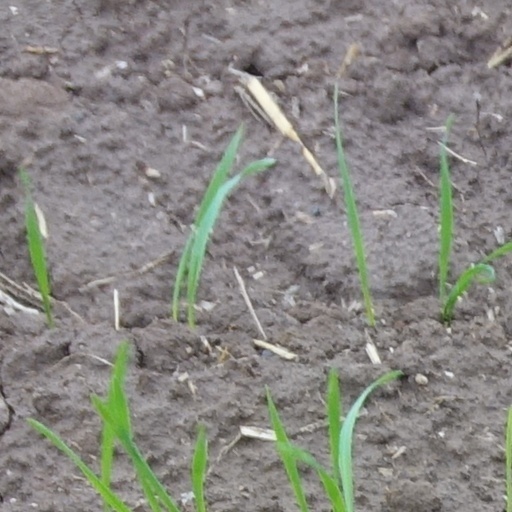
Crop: wheat